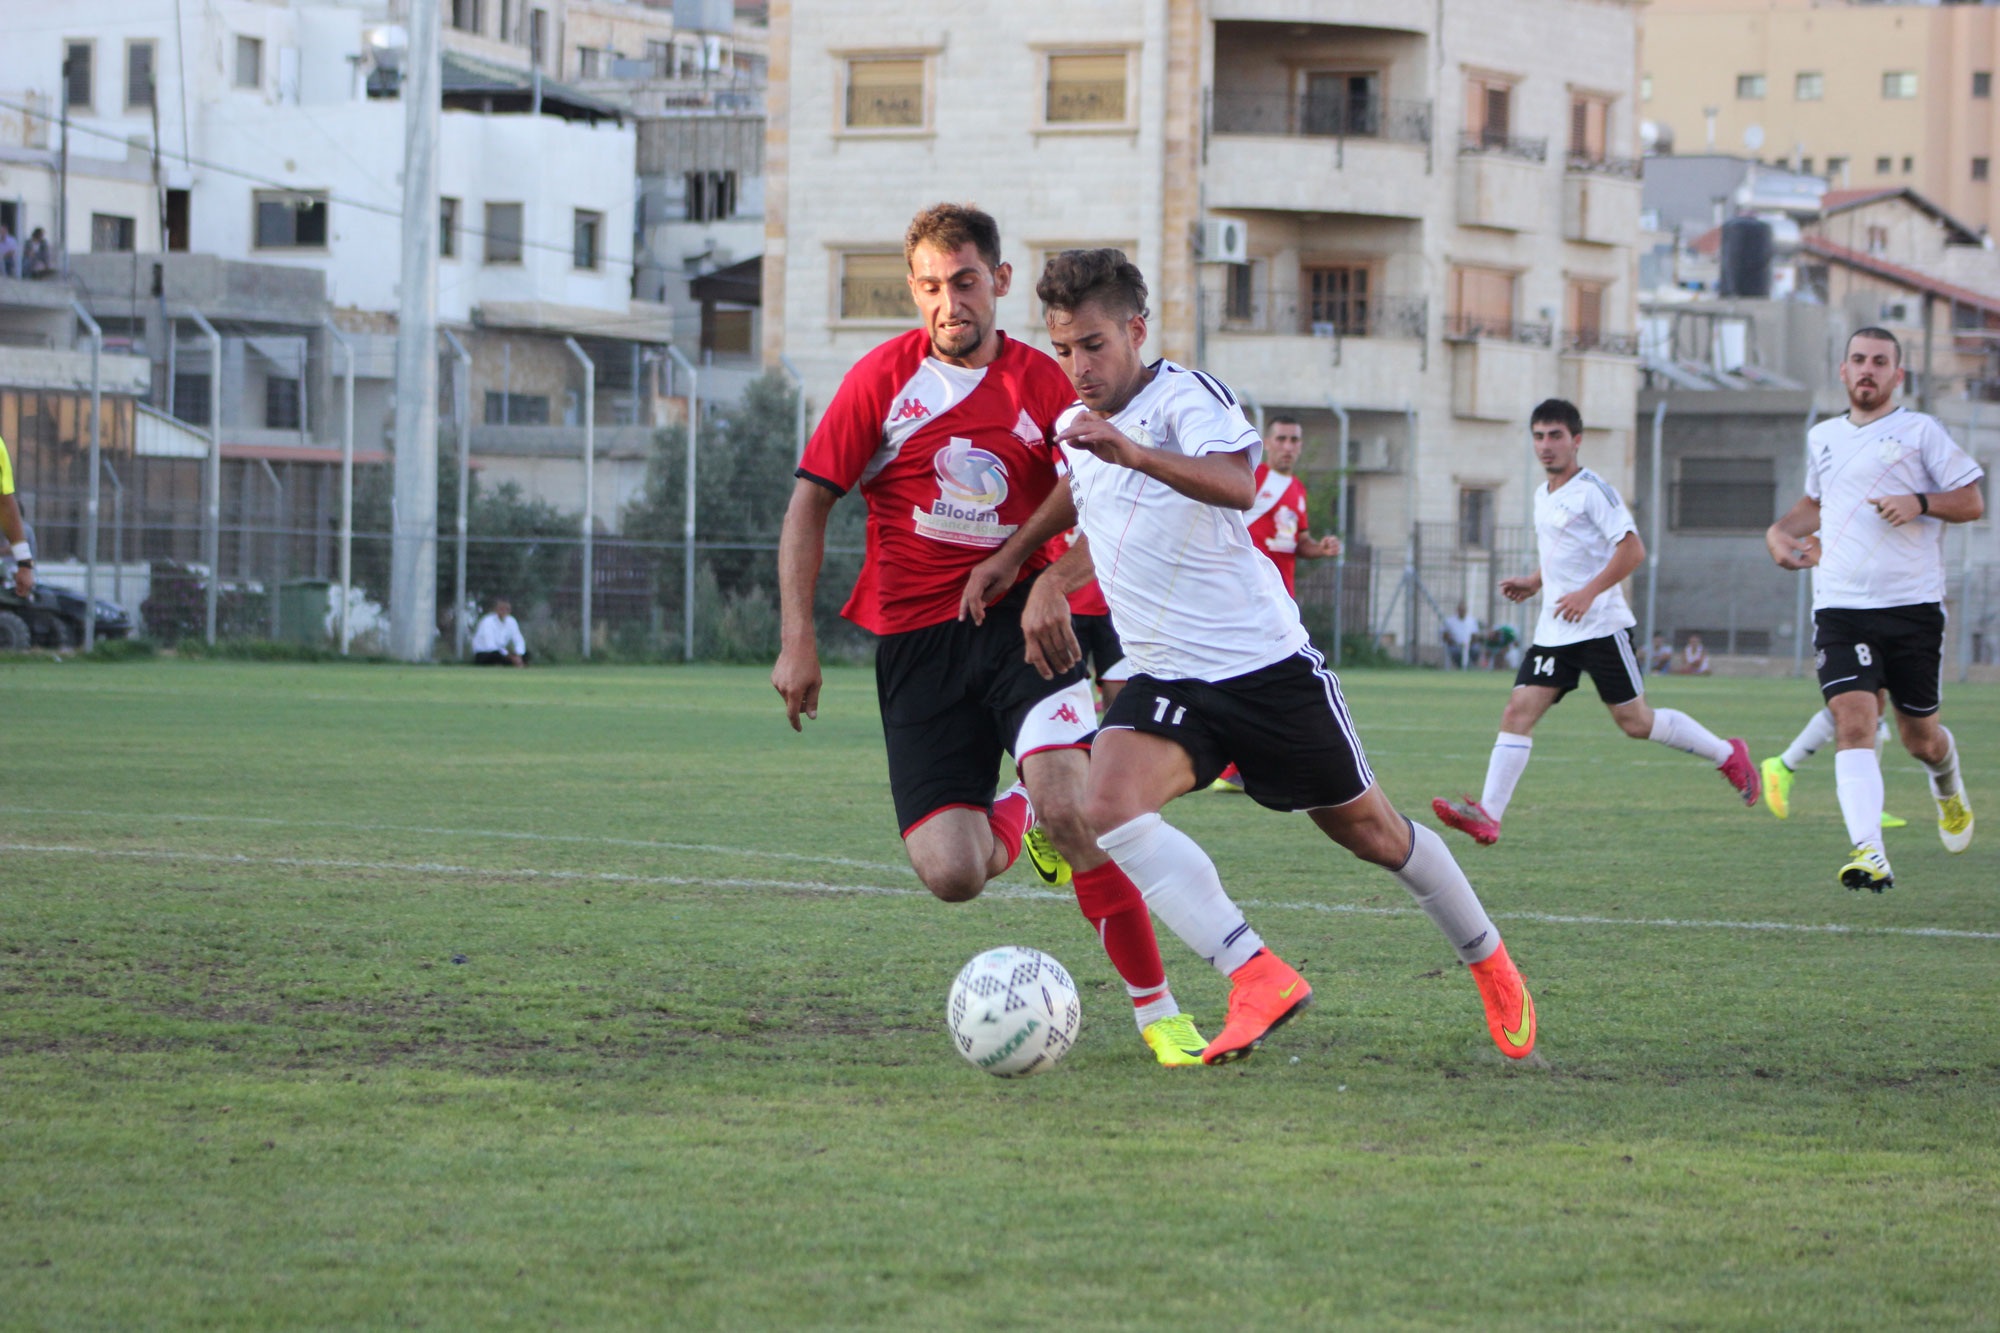
sport, soccer, football, stadium, player, sports, tournament, tackle, football player, ball game, team sport, competition event